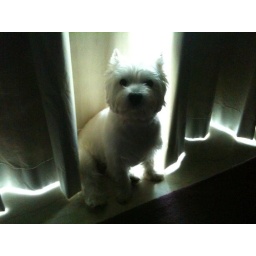
Posing by the glass door for maximum dramatic effect.